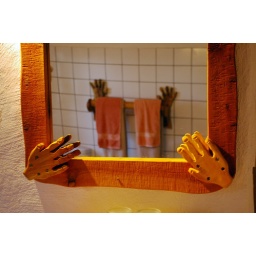
Handmade mirror and towel rack at Antbear Guest House in the Drakenberg Mountains, Kwa Zulu Natal, South Africa